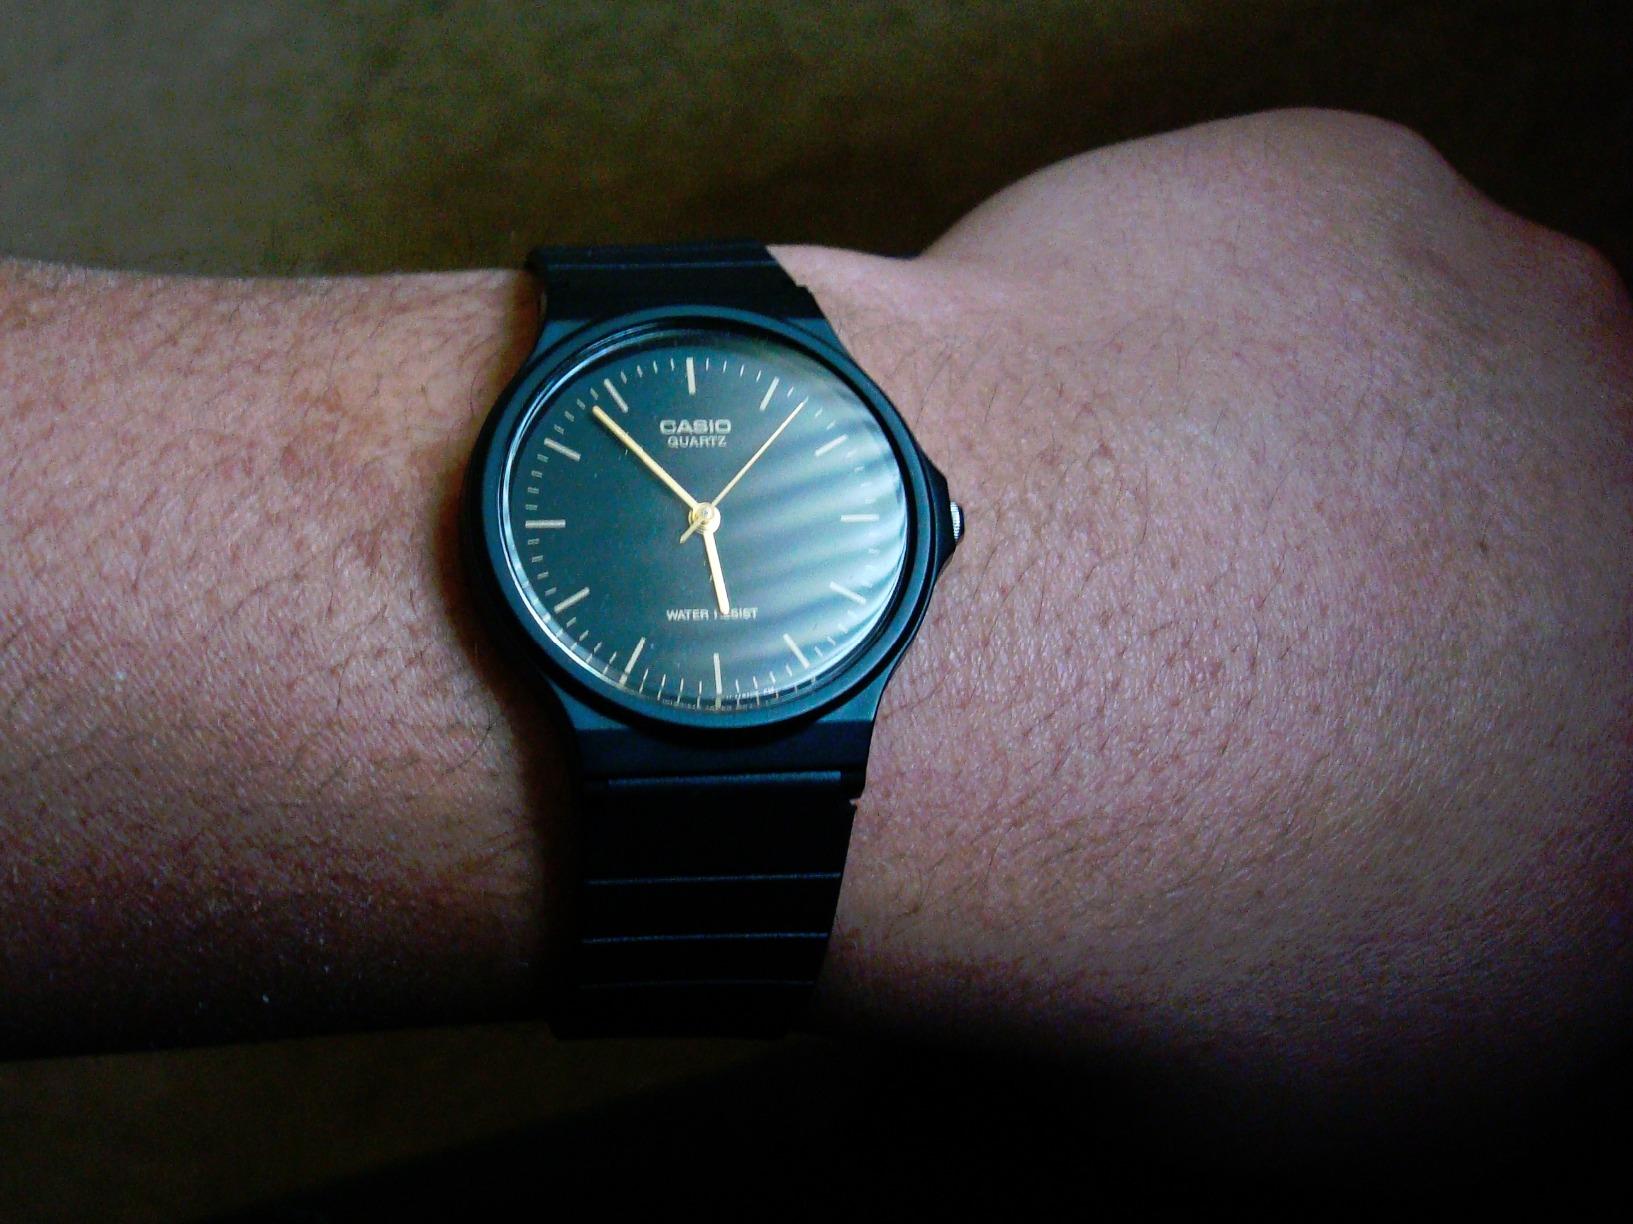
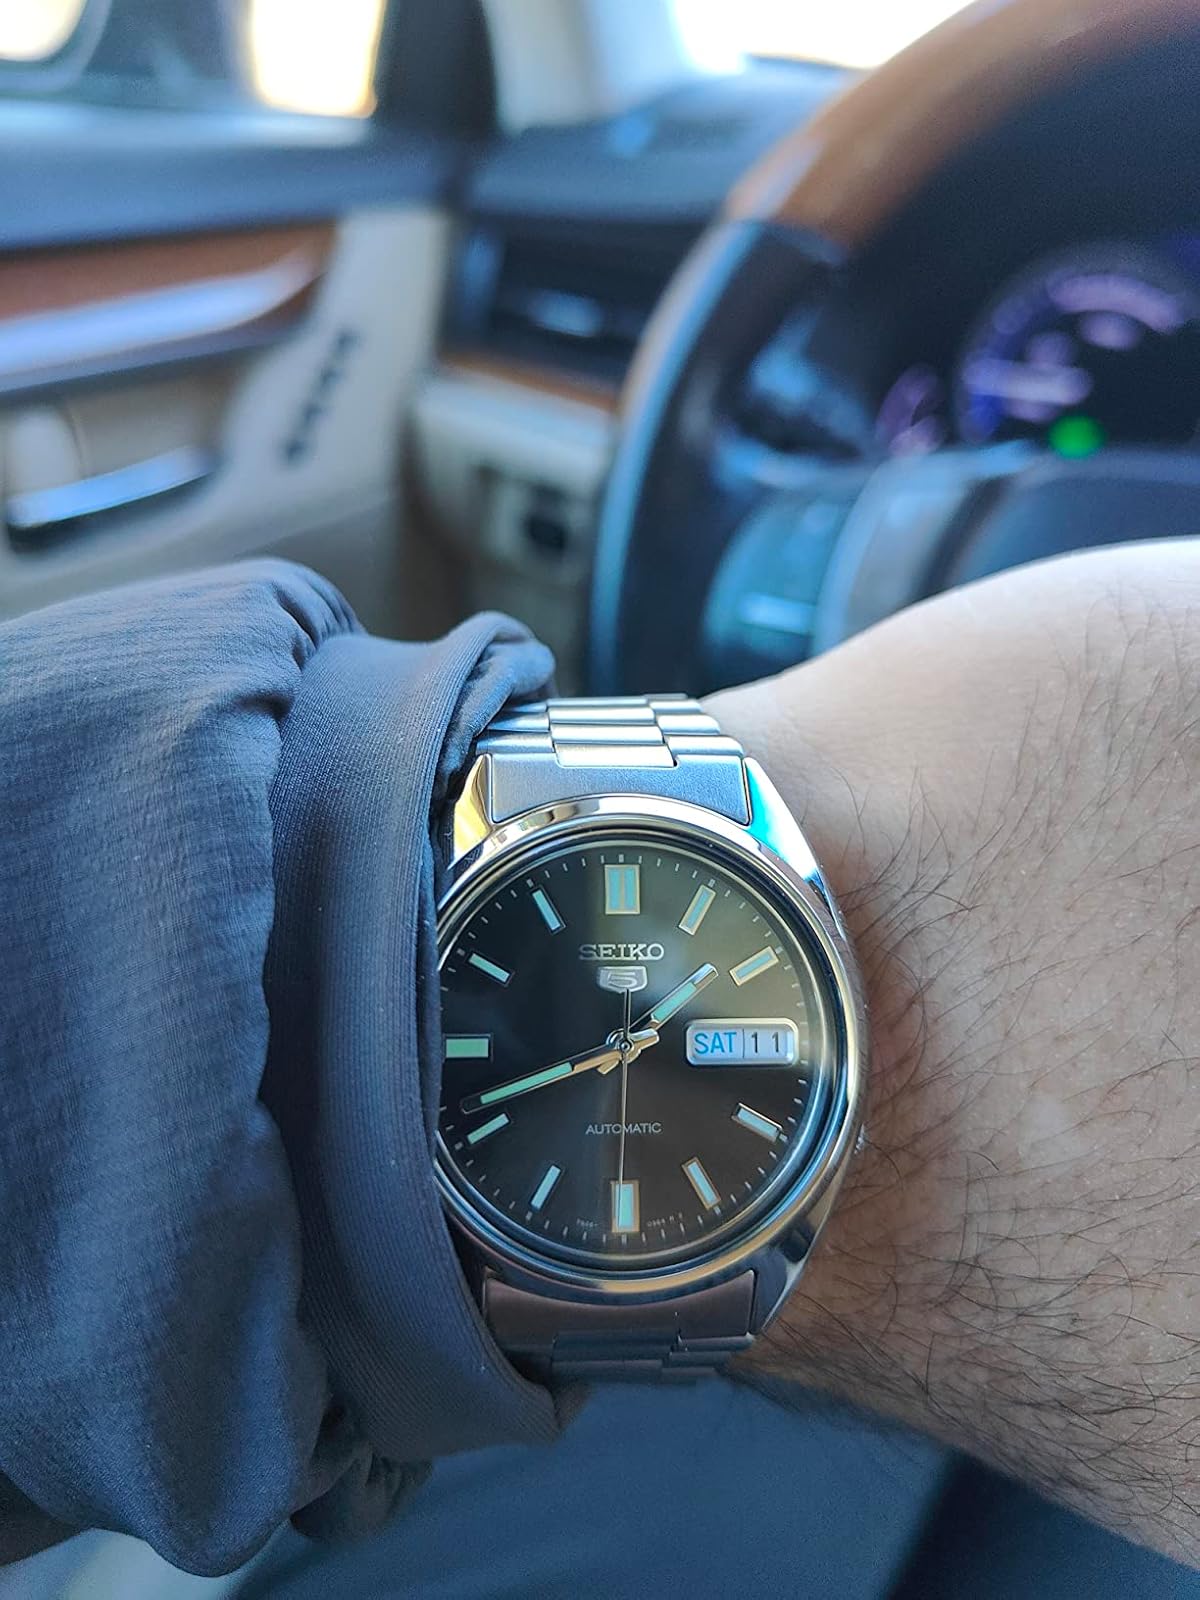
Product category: accessories_watch
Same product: no